Lenell John-Lewis

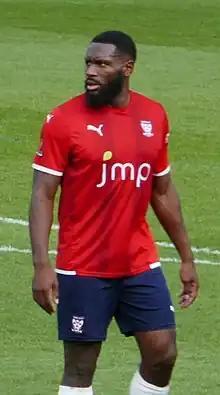
John-Lewis playing for York City in 2022

Lenell Nicholas John-Lewis (born 17 May 1989) is an English professional footballer who plays as a striker for club Boston United.